East District, Hsinchu

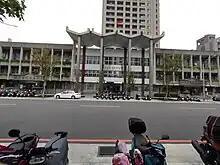
East District Office

The district consists of Nanmen, Fude, Nanshi, Guandi, Tungmen, Rongguang, Chenggong, Xiazhu, Zhulian, Siqian, Yuxian, Zhongzheng, Gongyuan, Dingzhu, Nanda, Zhenxing, Qinren, Wenhua, Fuzhong, Sanmin, Tungyuan, Tungshi, Guangfu, Fenggong, Wugong, Lushui, Tungshan, Guangzhen, Xinxing, Zhaiqiao, Gaofeng, Xiangong, Guangming, Ligong, Jungong, Jiangong, Qianxi, Shuiyuan, Qianjia, Puding, Longshan, Xinzhuang, Xianshui, Jinshan, Guantung, Keyuan, Jianhua, Xinguang, Fuxing, Jinhua, Hubin, Minghu and Guanxin Village.